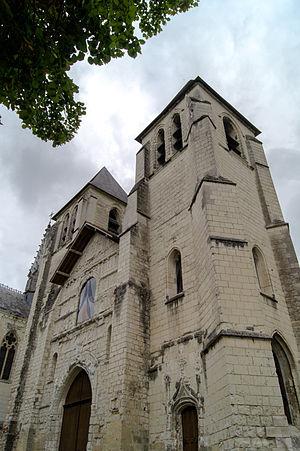
Abbaye Saint-Mexme (Classé)
Cet article recense les monuments historiques de France classés en 1840, la première protection de ce type dans le pays.
Chinon est une commune française située dans le département d'Indre-et-Loire, en région Centre-Val de Loire. C'est l'une des deux sous-préfectures d’Indre-et-Loire. Ses habitants s’appellent les Chinonais.
Ce tableau présente la liste de tous les monuments historiques classés ou inscrits dans la ville de Chinon, Indre-et-Loire, en France.